Dipterostemon

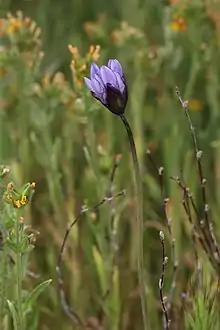
Growing in the Antelope Valley California Poppy Reserve

Indigenous people had several different types of management activities to ensure future corm production at gathering sites: